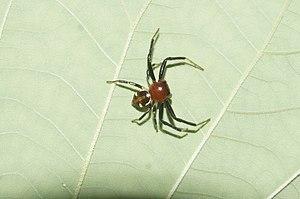
Camaricus est un genre d'araignées aranéomorphes de la famille des Thomisidae.